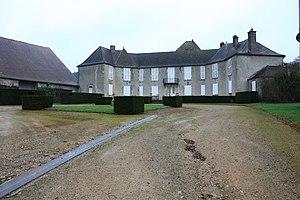
Cet article recense les monuments historiques de la Haute-Marne, en France.
Briaucourt est une commune française située dans le département de la Haute-Marne, en région Grand Est.